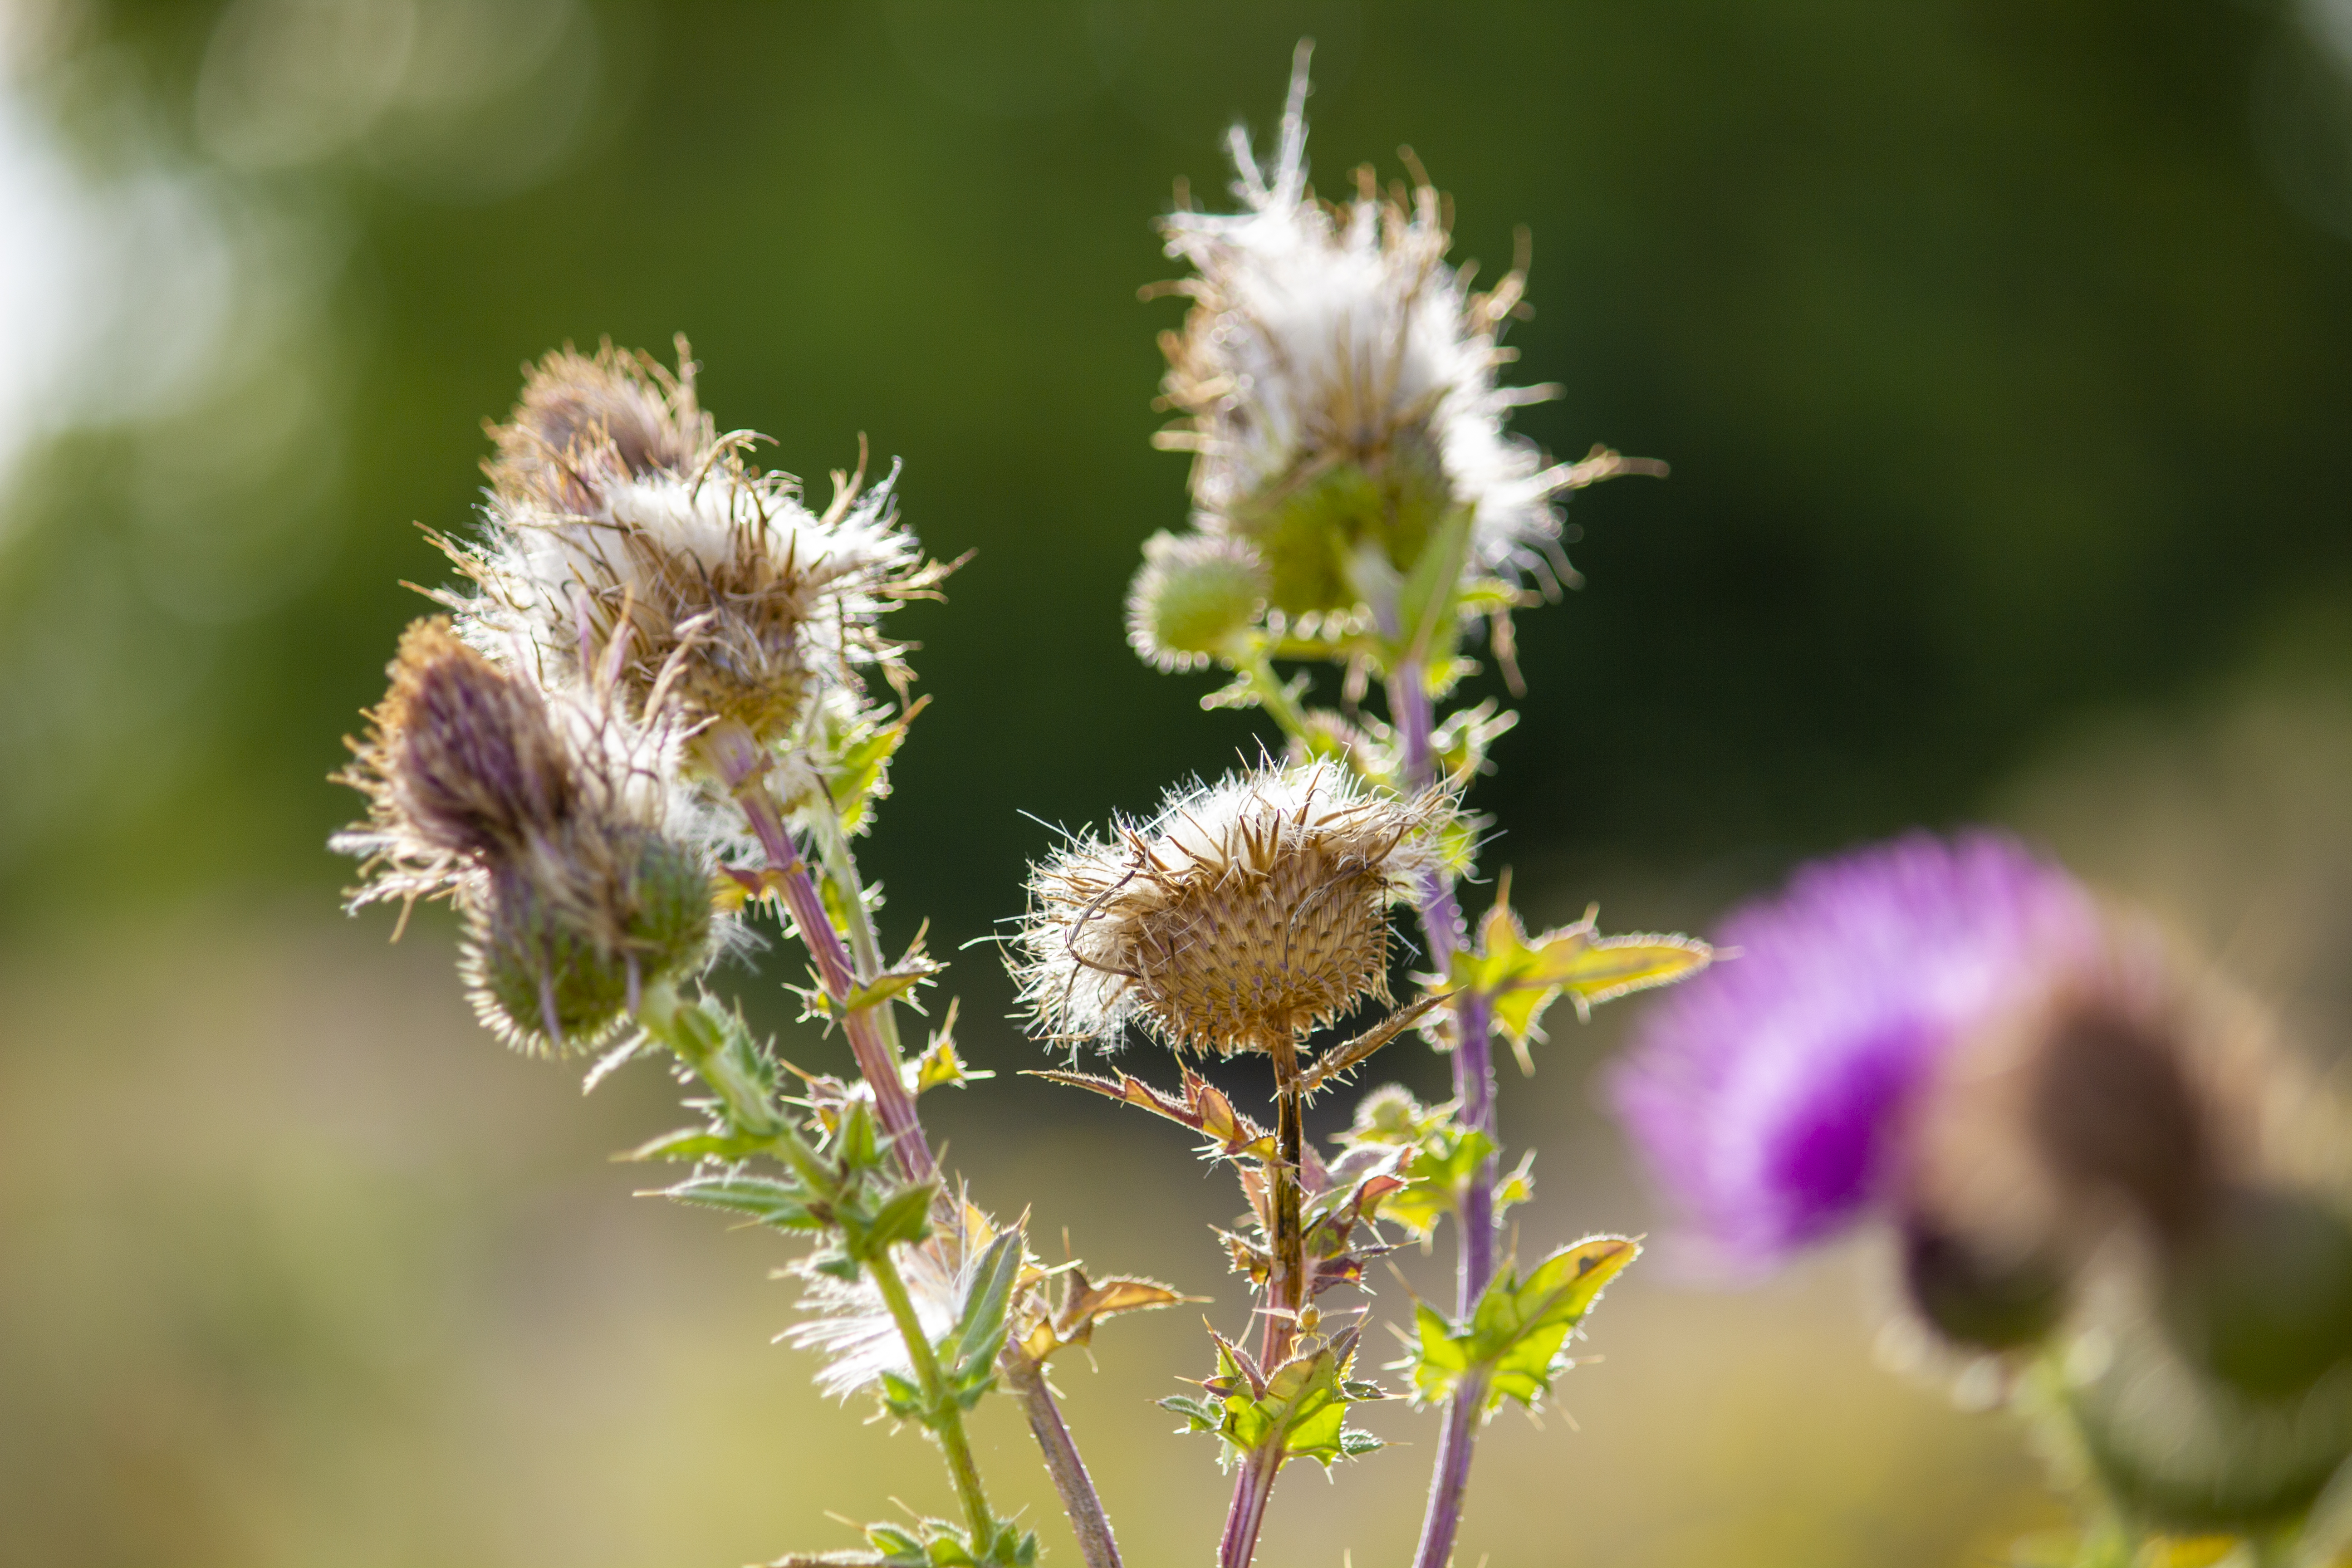
macro, flower, globe, thistle, summer, autumn, thorn, purple, cirsium, vulgare, spear, creeping thistle, plant, flowering plant, greater burdock, wildflower, burdock, Spear thistle, bud, artichoke thistle, photography, plant stem, wildlife, thorns, spines, and prickles, daisy family, annual plant, perennial plant, pollen